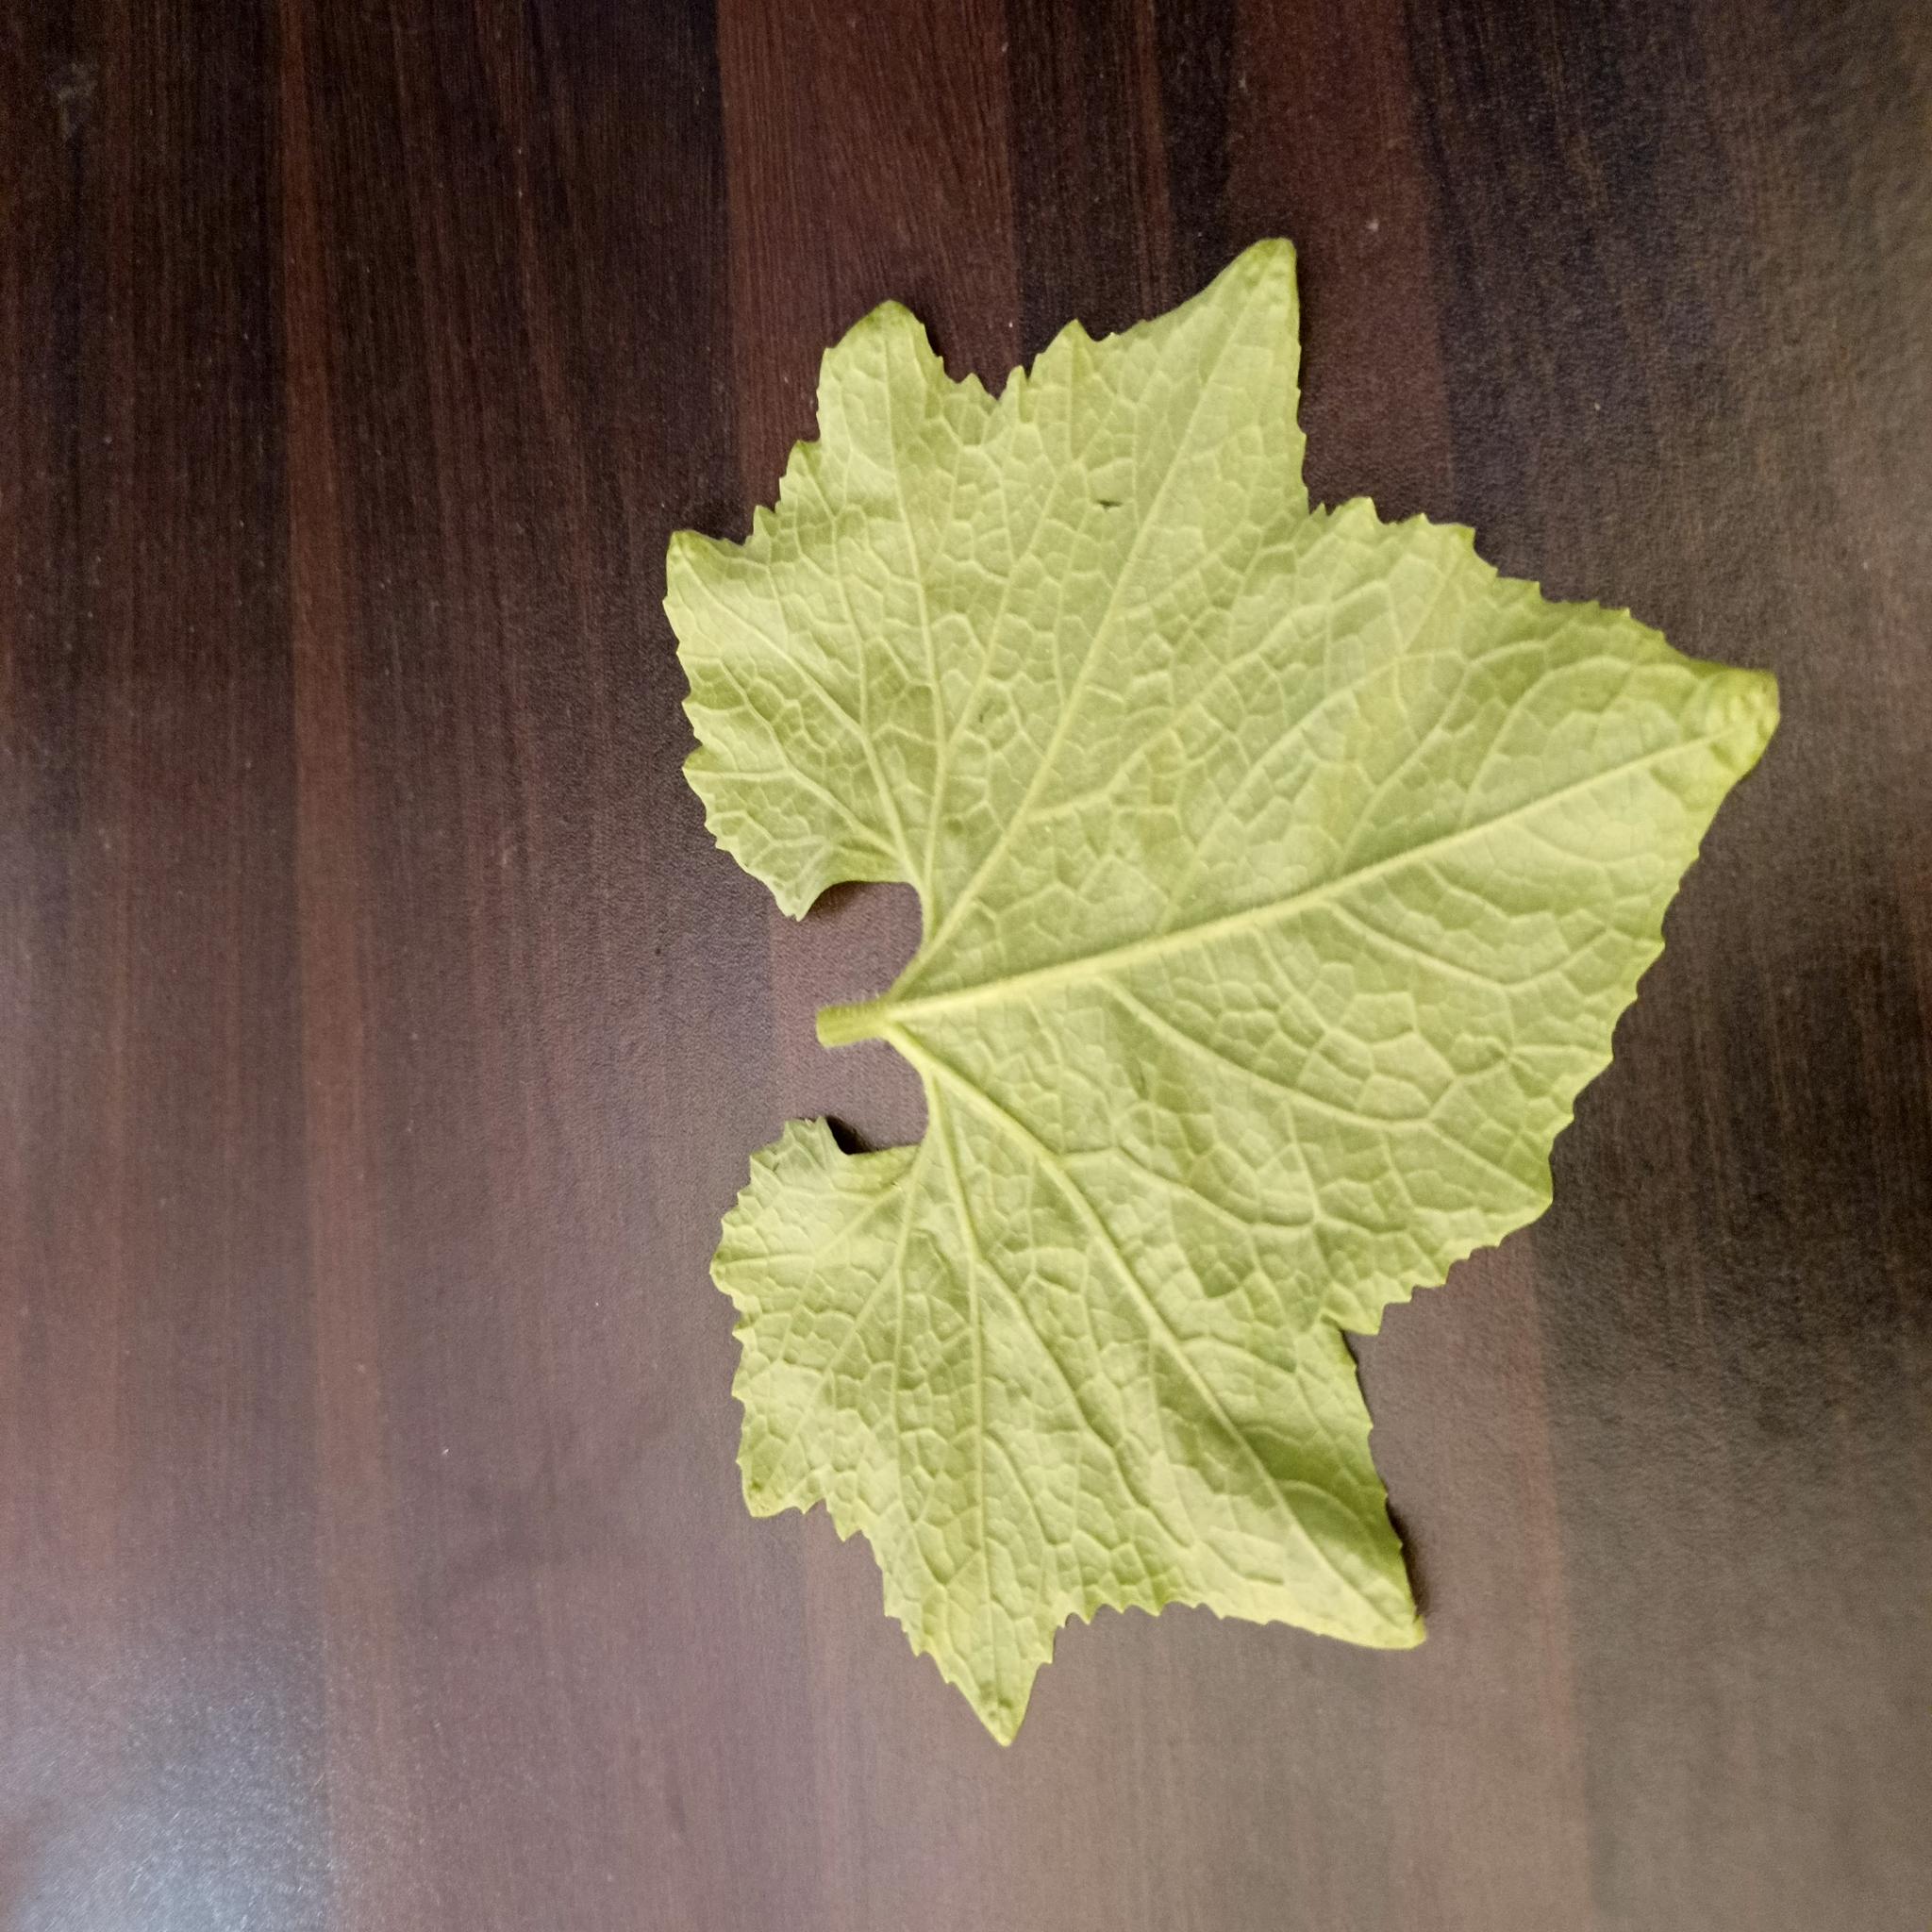
Label: Healthy